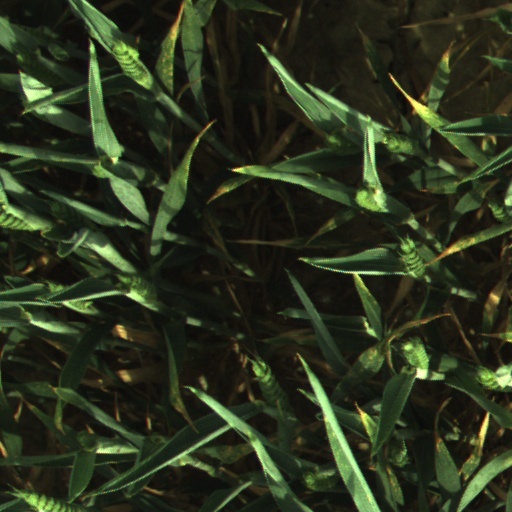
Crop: wheat